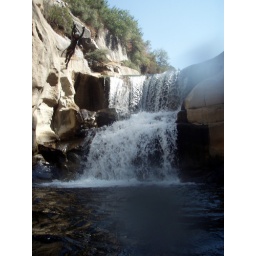
Had to clear the rocks by jumping pretty far out